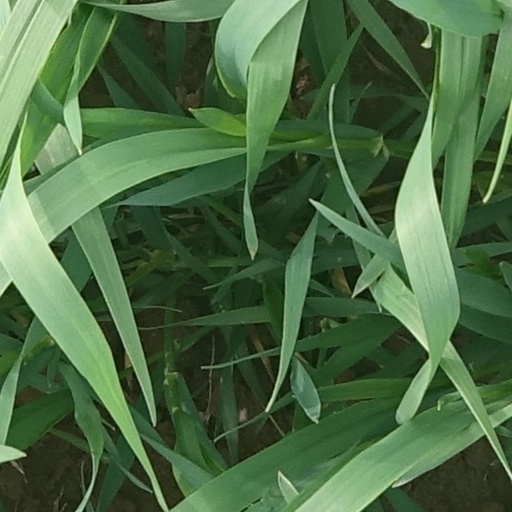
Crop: wheat